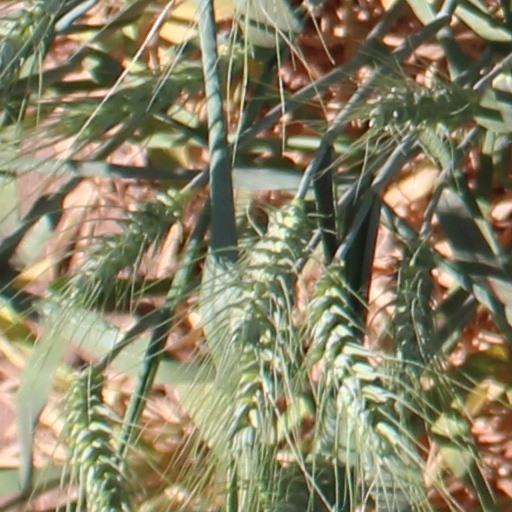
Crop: wheat